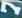
Number: 7